Student of the Year 2

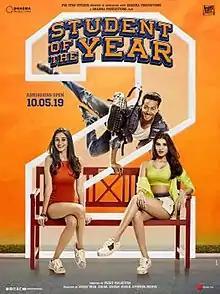
Theatrical release poster

Student of the Year 2 is a 2019 Indian Hindi-language teen romantic sports comedy film directed by Punit Malhotra and produced by Karan Johar under the Dharma Productions banner. A standalone sequel to the 2012 film "Student of the Year", the film stars Tiger Shroff alongside debutantes Tara Sutaria and Ananya Panday, with Aditya Seal in a pivotal role. Set in the fictional St. Teresa’s College, the narrative follows Rohan Sachdev, an aspiring athlete from a humble background, who navigates love, rivalry, and ambition while competing for the coveted title of "Student of the Year."